Freybrücke

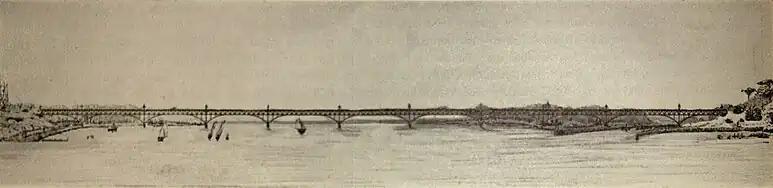
Project sketch by Karl Bernhard with bridging of the Scharfe Lanke and the Havel (right) with the Heerstraße continuing straight as a die at Scholzplatz

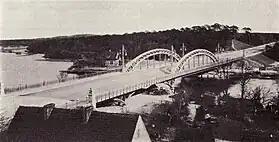
"The structure, still known as the Havel Bridge" at the time, after its completion in 1909

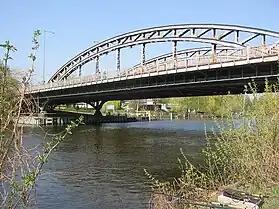
The old bridge in 2009

Drawn by inspiration from the Parisian road bridges during his visit to the 1900 World's Fair, Karl Bernhard went on designing 'pleasing iron bridges without architects,' whose lines were to be achieved only 'through the interplay of static and aesthetic considerations.' In 1903, for the Treskow Bridge, he developed a truss arch featuring a tension band and suspended central span. This innovative approach composed the load-bearing elements of the bridge, utilizing iron girders beneath the side arches. Bernhard employed this same structural system for both the Stubenrauchbrücke (Stubenrauch Bridge) and the Freybrücke. However, for the neighboring Stößenseebrücke (Stößensee Bridge), Kaiser Wilhelm II opted for a distinct system—cantilever girders with appended towed girders—choosing an alternative over Bernhard's proposals. With the Freybrücke, Bernhard further developed the concept of the Treskow Bridge: